Pacification of Samar

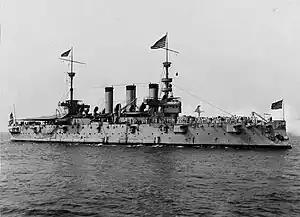
USS "New York" (ACR-2) as she appeared around the time of the Spanish–American War

A battalion of U.S., Marines, under Major Littleton Waller and composed of Companies C, D and H, First Regiment, and Company F, Second Regiment, equipped in heavy marching order, embarked on the flagship of the Asiatic Fleet, the armored cruiser USS "New York" at Cavite, October 22, 1901. The battalion arrived at Catbalogan, Samar, on October 24, and the men and supplies were transferred to the USS "Zafiro". Preceded by the USS "Frolic", carrying Rear Admiral Rodgers and staff and Brigadier General Smith and his aides, the "Zafiro" proceeded through the straits between Samar and Leyte to Tacloban, Leyte, and then to Basey, Samar, where Major Waller disembarked his headquarters and two companies and relieved some units of the Ninth Infantry. The remainder of the battalion took aboard a 3-inch landing gun along with a 6 millimeter M1895 Colt–Browning machine gun and proceeded to Balangiga, on the south coast of Samar, where Captain Porter was left in command with 159 men, relieving the 17th U. S. Infantry, with instructions to begin operations as soon as possible. Major Waller then returned to Basey.